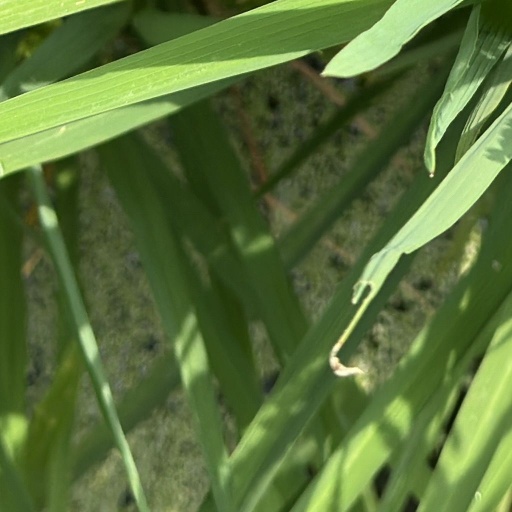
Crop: rice